Eidsvollsbygningen

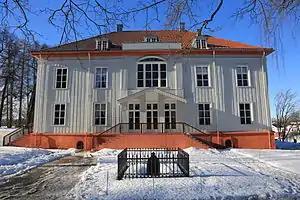
Eidsvollbygningen Winter 2014

The building was first constructed in 1770 with a total floor area of over 2000 square metres. Around 1800 Carsten Anker bought the building. He renovated the manor house and he and his family were living there when the Constitution was signed. Carsten Anker went bankrupt in 1822 and the ownership of the estate was transferred to various British creditors in 1823. A group of private citizens led by Henrik Wergeland organized a fundraiser that allowed them to buy the building with the pavilion and surrounding garden ("Eidsvollsparken"). After the purchase was finalized in 1851, the group donated the property to the Norwegian State.